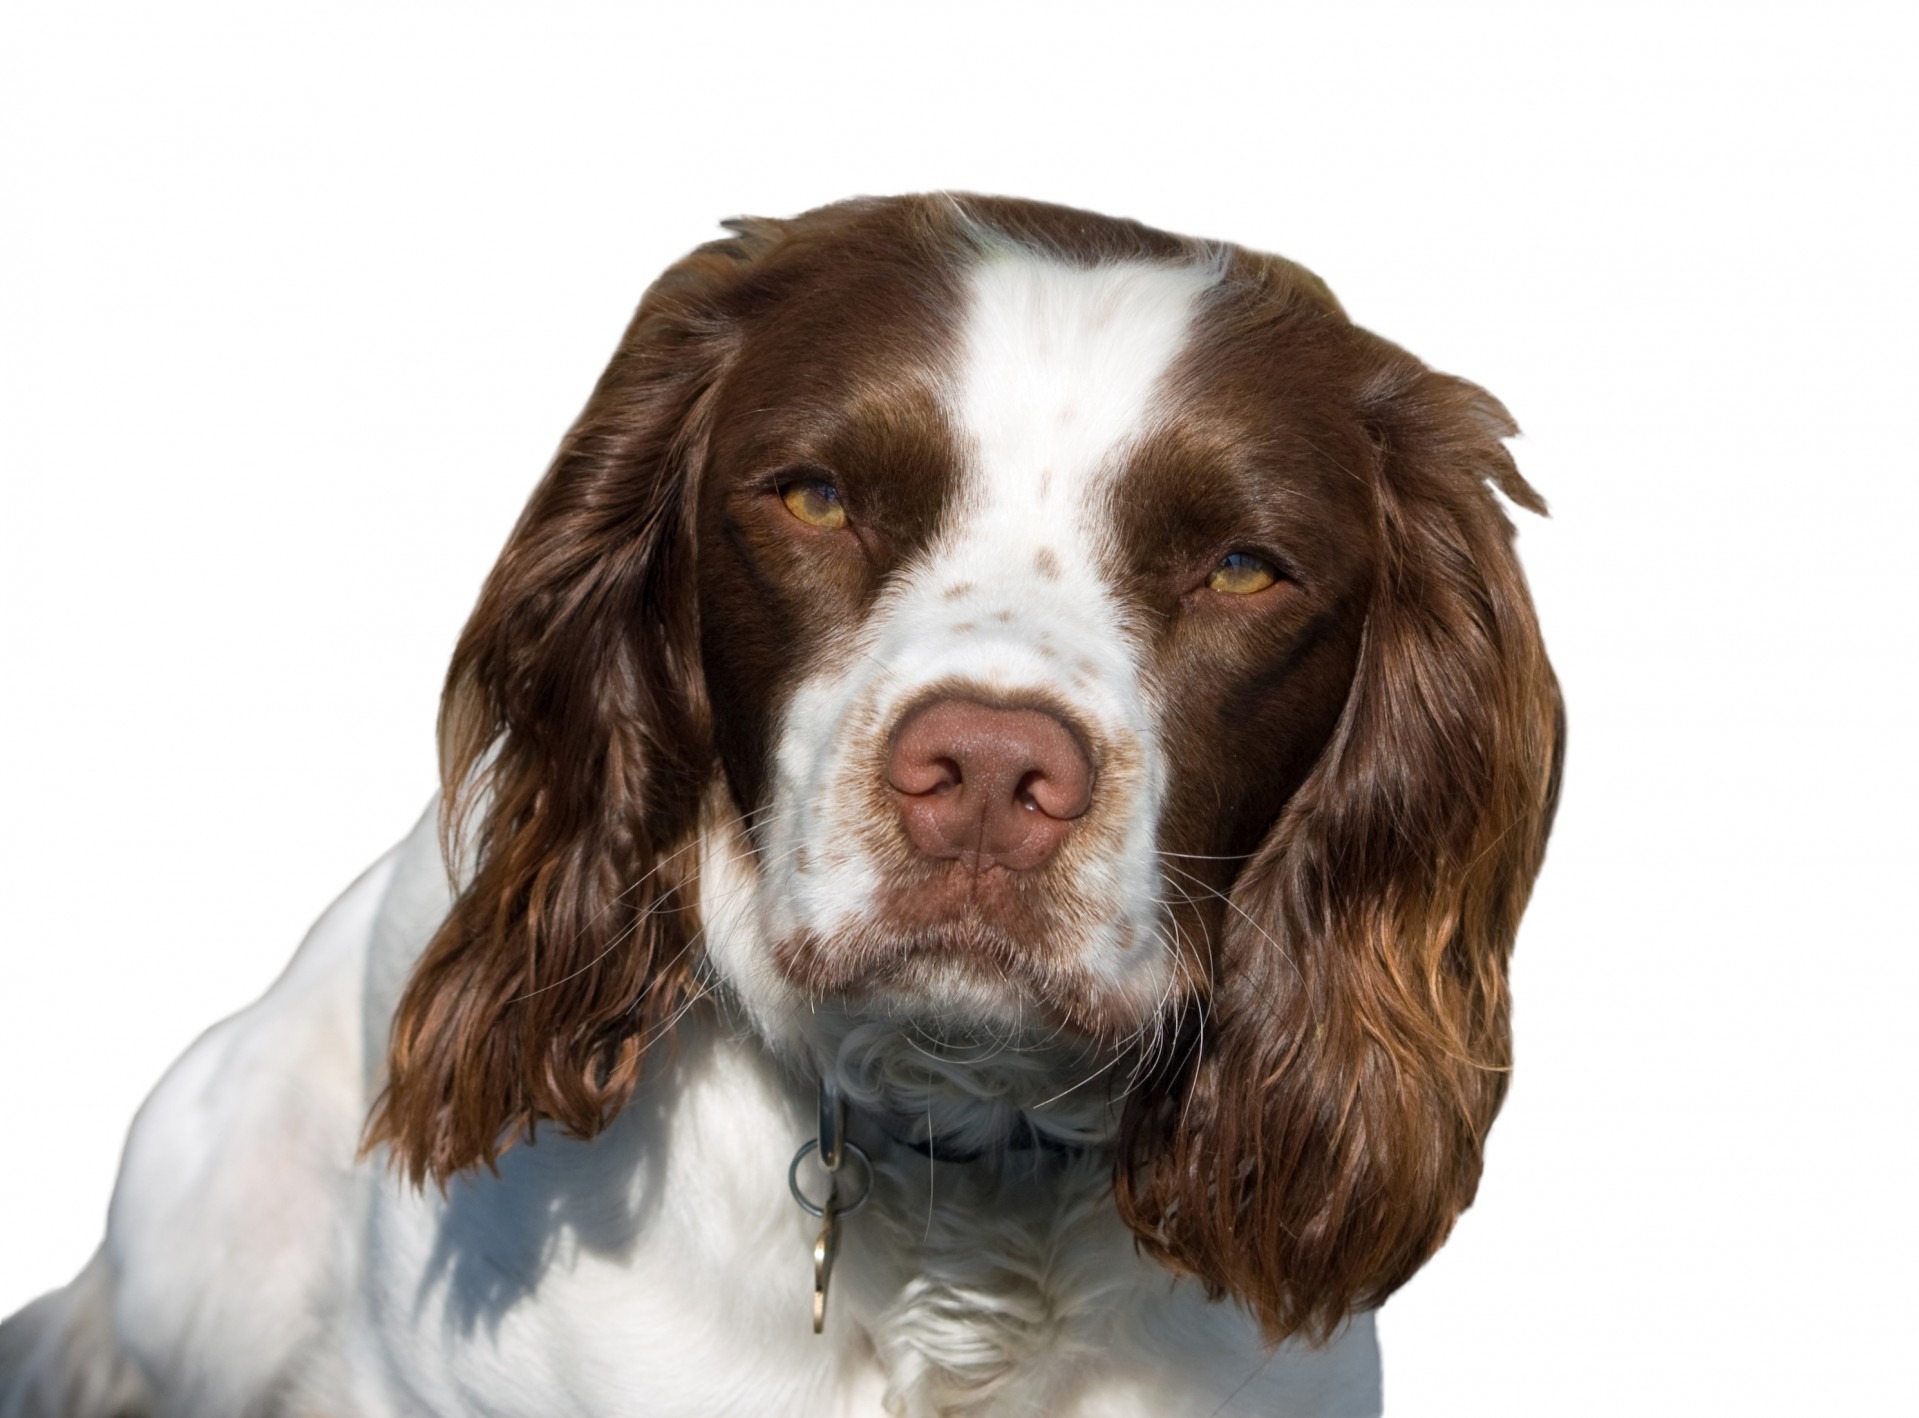
white, dog, animal, canine, isolated, pet, mammal, spaniel, close up, face, background, head, vertebrate, details, beautiful, dog breed, breed, brittany, pedigree, springer, springer spaniel, king charles spaniel, setter, dog like mammal, english cocker spaniel, english springer spaniel, drentse patrijshond, french spaniel, boykin spaniel, russian spaniel, field spaniel, welsh springer spaniel, sussex spaniel, picardy spaniel